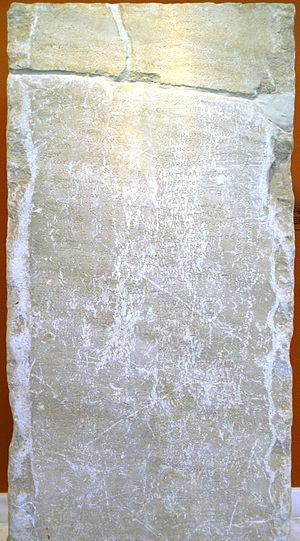
Fragment de l'édit de Dioclétien trouvé à Aigeira
Le musée épigraphique d'Athènes est un musée entièrement consacré aux inscriptions antiques, pour l'essentiel en grec ancien. Installé dans une aile du Musée national archéologique d'Athènes, il est le seul de son genre en Grèce et l'un des plus importants au monde. Ses collections comprennent 13 510 inscriptions couvrant toute l'Antiquité, depuis l'époque protohistorique jusqu'à l'Antiquité tardive.
Dioclétien, de son nom complet Caius Aurelius Valerius Diocletianus Augustus, est un empereur romain qui régna du 20 novembre 284 au 1ᵉʳ mai 305.
L'édit du Maximum, connu aussi sous le nom d'édit de Dioclétien, a été émis entre le 20 novembre et le 9 décembre 301 par l'empereur romain Dioclétien.